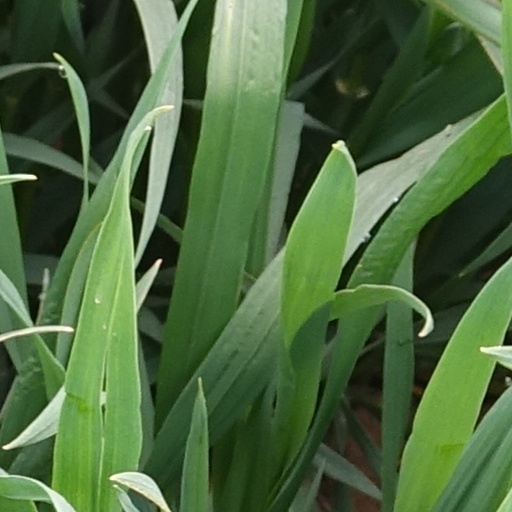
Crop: wheat